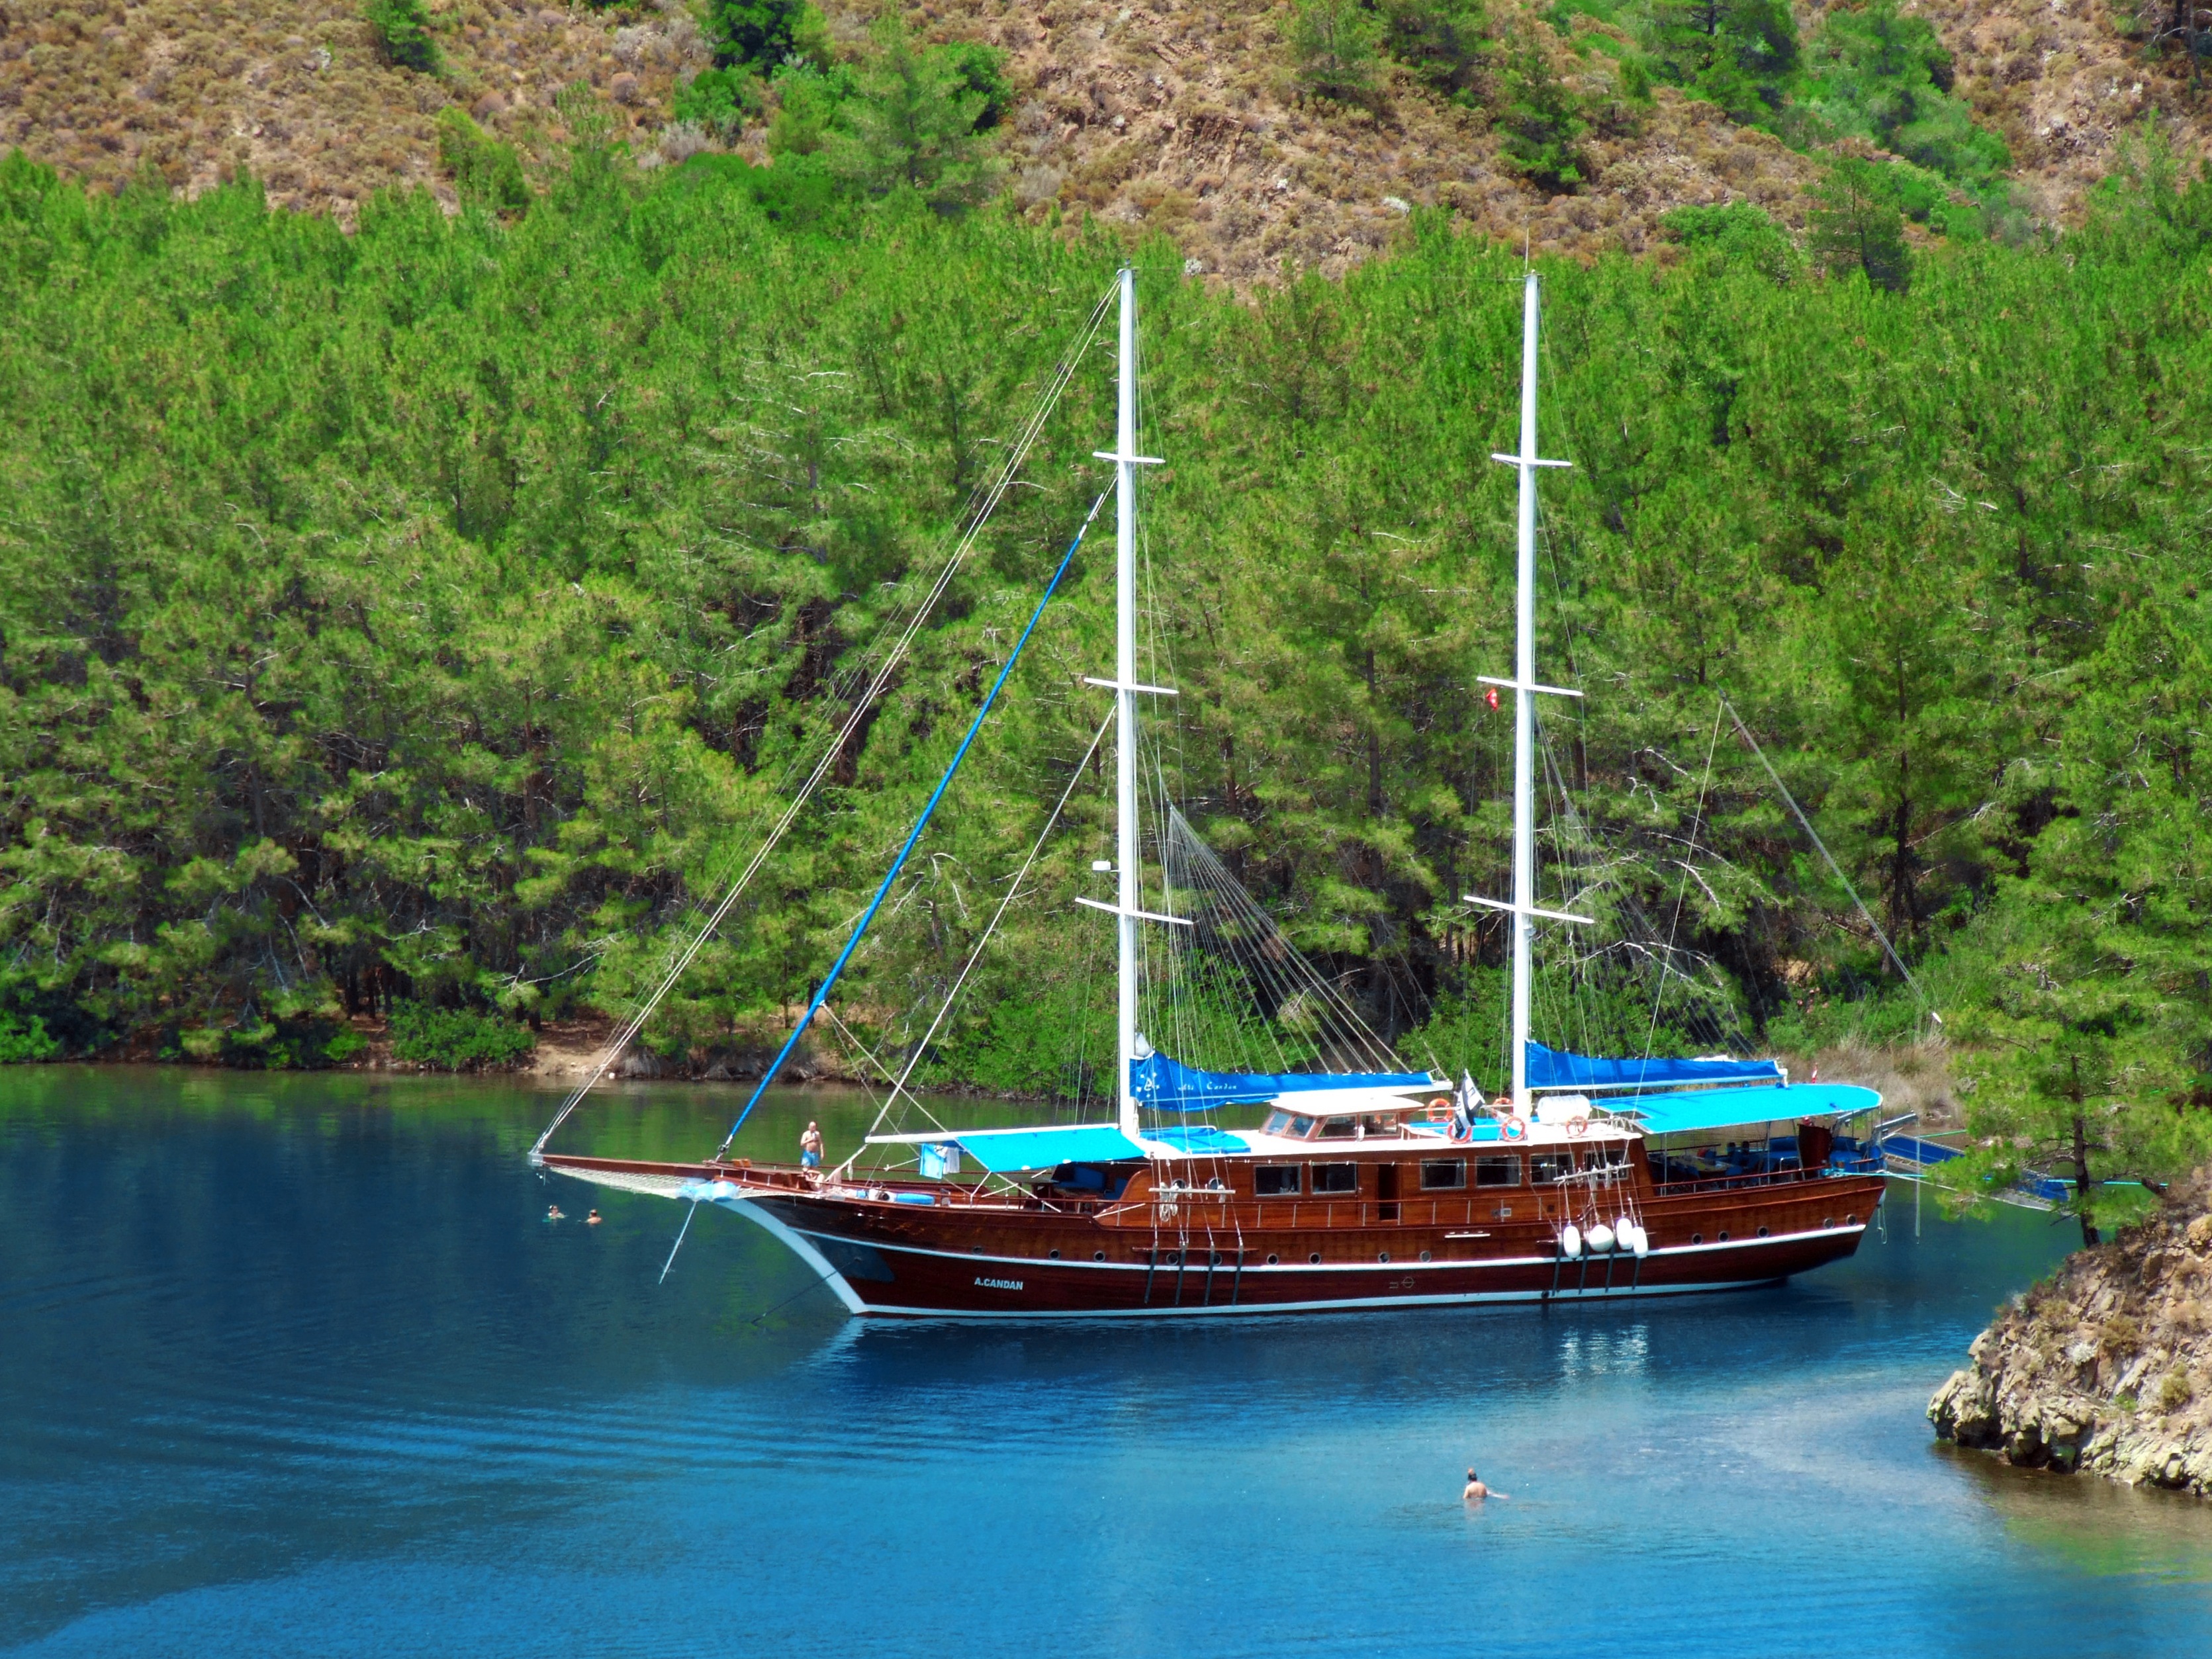
landscape, tree, nature, forest, sky, boat, green, vehicle, mast, yacht, peace, bay, blue, sailboat, turkey, marine, channel, watercraft, schooner, green field, marmaris